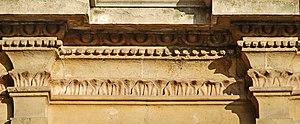
Belgique - Bruxelles - Grand-Place - Maison du Cornet
La « Maison du Cornet », ou « Maison de la Frégate », est une maison de style baroque située au numéro 6 de la Grand-Place de Bruxelles en Belgique, entre les maisons de la Louve et du Renard, sur le côté nord-ouest de la place.